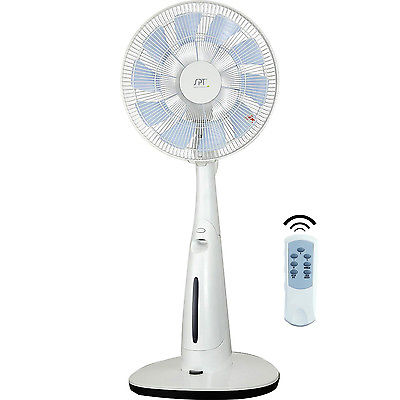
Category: fan